Tamás Somorácz

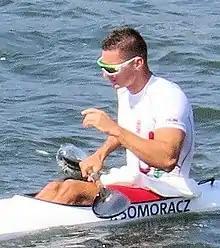
Somorácz at the 2016 Olympics

Tamás Somorácz (born 11 April 1992) is a Hungarian canoeist. He won the 2016 European title in the K-4 500 m and a bronze medal at the 2015 World Championships in the K-2 500 m event. His team finished 11th in the K-4 1000 metres event at the 2016 Summer Olympics.